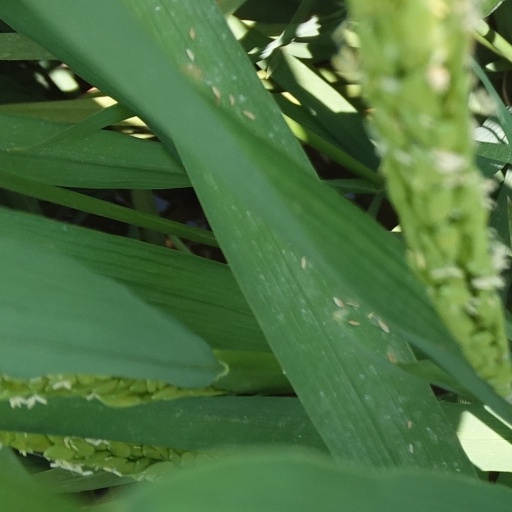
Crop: rice